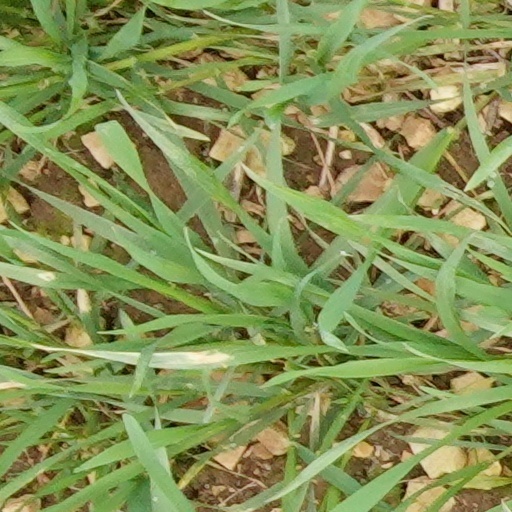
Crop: wheat